Airport Simulator 2019

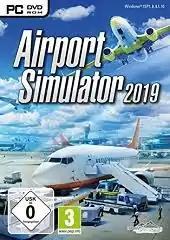

Airport Simulator 2019 is a single-player simulation game, part of the "Airport Simulator" series. It was developed by Toplitz Productions and released for Microsoft Windows on May 31, 2018, with Xbox One and PlayStation 4 on August 15, 2018. The game puts the player in charge of the new manager of a major international airport, with the goal of developing and expanding it, similar to "Airport Tycoon".